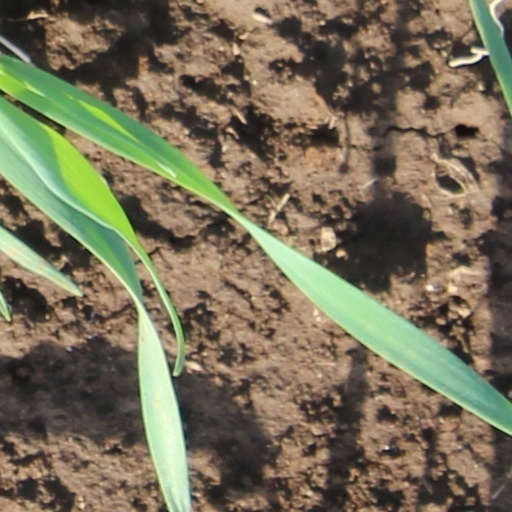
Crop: wheat